Lillian Vernon (businesswoman)

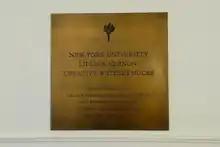
"The Lillian Vernon Creative Writers House at NYU has proved to be the loveliest of boons to the New York literary community at large. It is a total delight to be there. The intimacy of the place combines with the fervor of literary enthusiasm, and the result is both charming and nourishing." —Alice Quinn, Executive Director of the Poetry Society of America.

Having served on the board of NYU for many years, Vernon donated the building in the West Village that serves as the home of the university's prestigious creative writing program. In addition to hosting the offices of the program, the Lillian Vernon Creative Writers House serves as "a vibrant New York literary landmark known for its lively readings and salons." The House hosts classes, workshops, master classes by visiting writers as well as readings and book launches. Since 2007, the Lillian Vernon Writers House has hosted the release readings of NYU's literary journal "Washington Square", and has hosted many prominent writers, including CAConrad, Mary Ruefle, Colm Tóibín Jorie Graham, and Charles Simic. Vernon's sons, David and Fred Hochberg and Fred Hochberg's life partner, Tom Healy, continue to support the creative writing program.